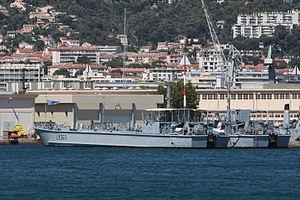
La Hallebarde L-9062 est un chaland de débarquement d'infanterie et de chars de la marine nationale française.